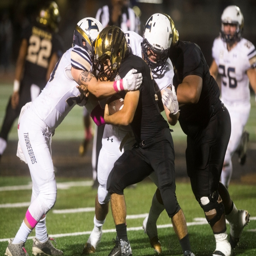
person is tackled by the defense , in a game